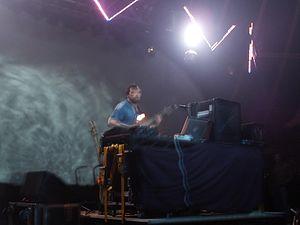
Squarepusher en concert au Glade Festival 2005.